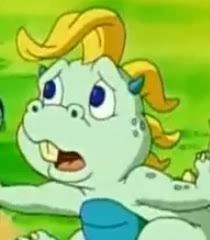
Portrait style: Cartoon Portrait